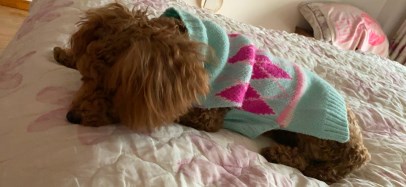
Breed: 7449-n000128-teddy